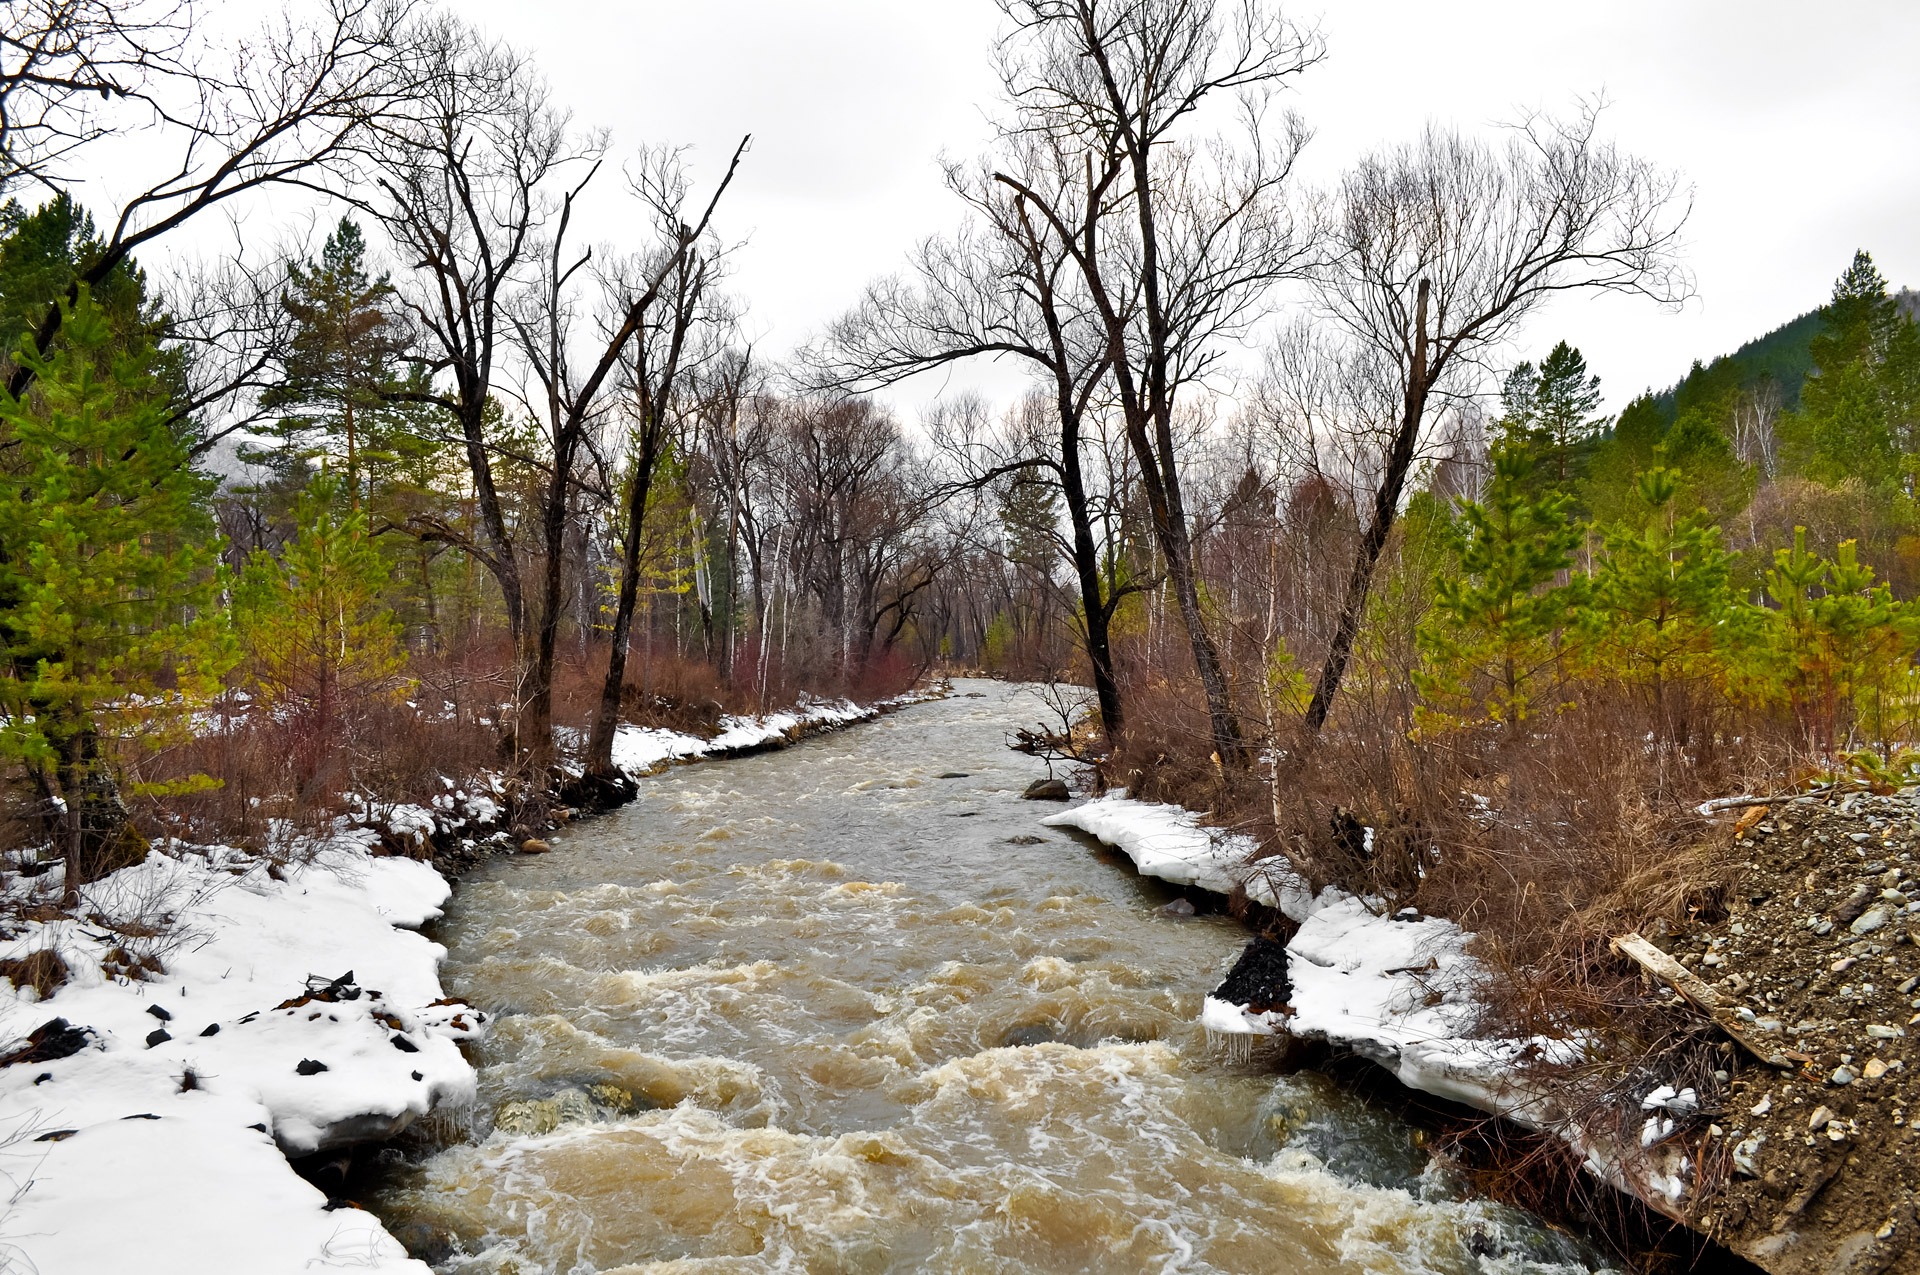
landscape, tree, water, nature, forest, creek, wilderness, snow, winter, trail, river, valley, stream, autumn, rapid, season, waterway, body of water, trees, over, woodland, landform, geographical feature